Bình Hòa massacre

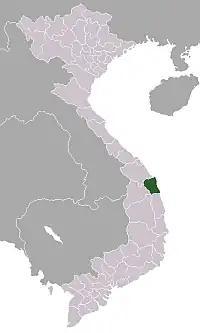
Quảng Ngãi Province

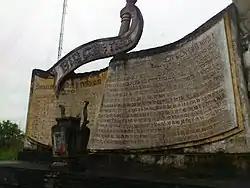
Memorial of Binh Hoa Massacre

The Bình Hòa Massacre, was a massacre purportedly conducted by South Korean forces between December 3 and December 6, 1966, of 430 unarmed civilians in Bình Hòa village, Quảng Ngãi Province in South Vietnam. In 2000, however, it was reported that a monument within the village, gave the dates of the massacre as October 22, 24, and 26, 1966 and said that 403 people were killed by the South Koreans.